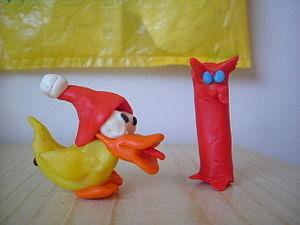
La pâte à modeler est un matériau malléable utilisé pour créer des formes en volume.